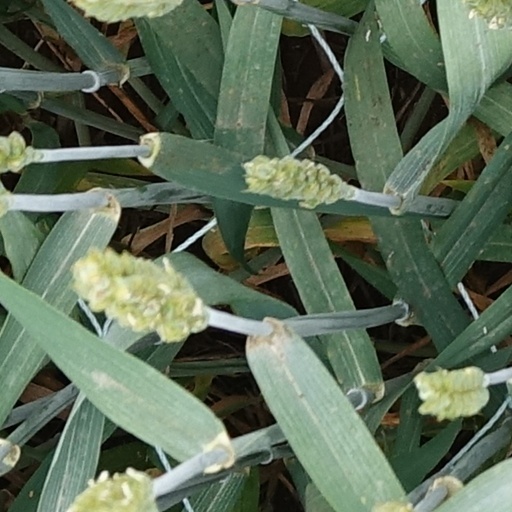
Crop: wheat